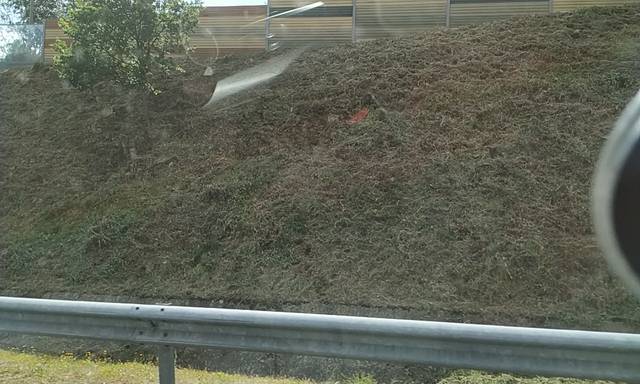
Region: Portugal
Coordinates: 41.222, -8.149